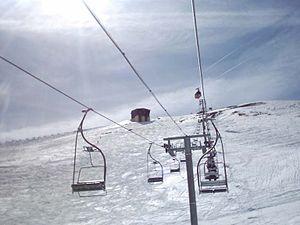
le plateau du Grand Alpe (Chantemerle) avant restructuration par un télésiège débrayable six places (Serre Chevalier)
Chantemerle est un village qui fait partie de la commune de Saint-Chaffrey (Hautes-Alpes), dans la vallée de la Guisane.